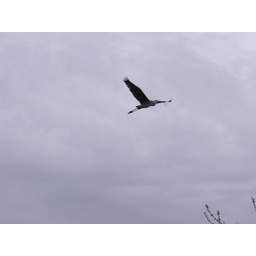
flying great blue heron with nesting material in its bill